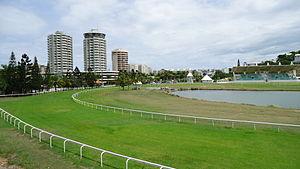
Piste de l'hippodrome Henry Milliard
Nouméa, principale ville portuaire de Nouvelle-Calédonie, est le chef-lieu de cette collectivité d'outre-mer française au statut spécifique et de la Province Sud, située sur une presqu'île de la côte sud-ouest de la Grande Terre.